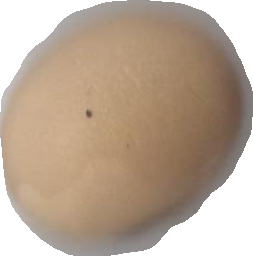
Variety: Anjasmoro